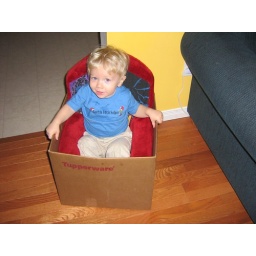
Nathan in a chair in a box